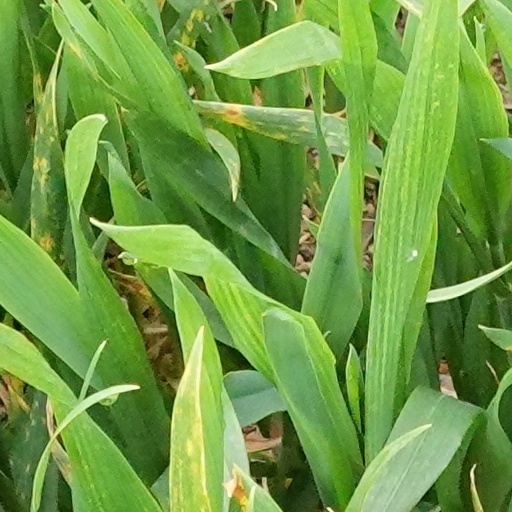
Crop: wheat